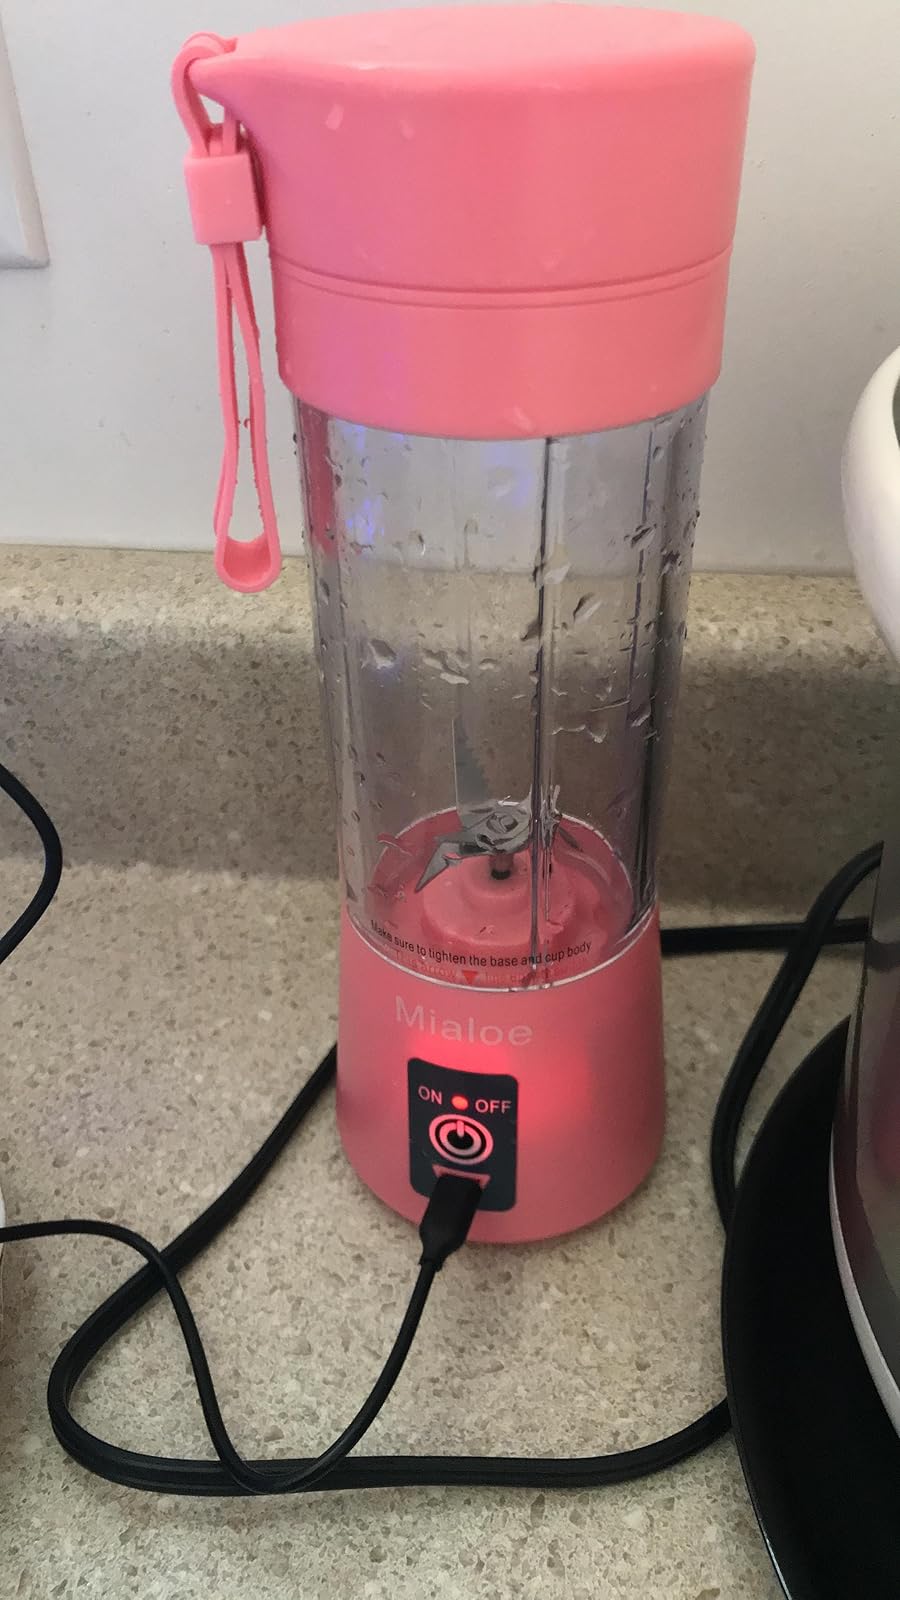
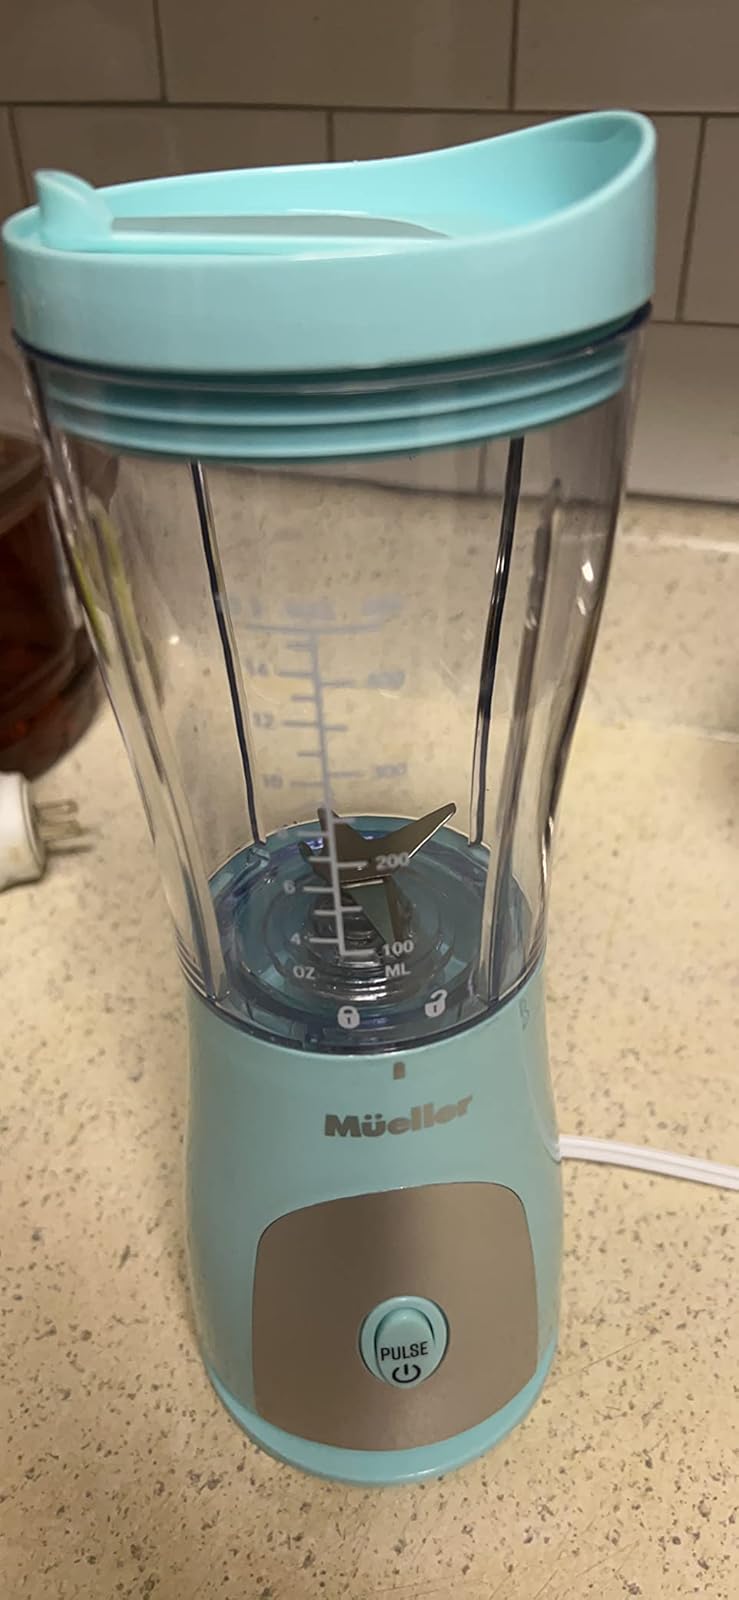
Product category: items_blender
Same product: no